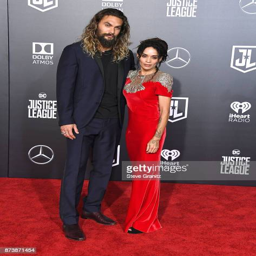
actor arrives at the premiere